William van der Weyde

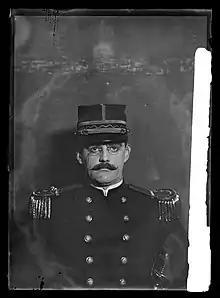
Alfred Dreyfus, portrait by van der Weyde,

William M. van der Weyde (1871 – 10 July 1929), sometime spelled William M. Vander Weyde, was an American photojournalist based in New York City. "His crisp portraits captured the day's leading writers, poets, and athletes for publications such as "Success", "Literary Digest", and "McClure's" magazines."